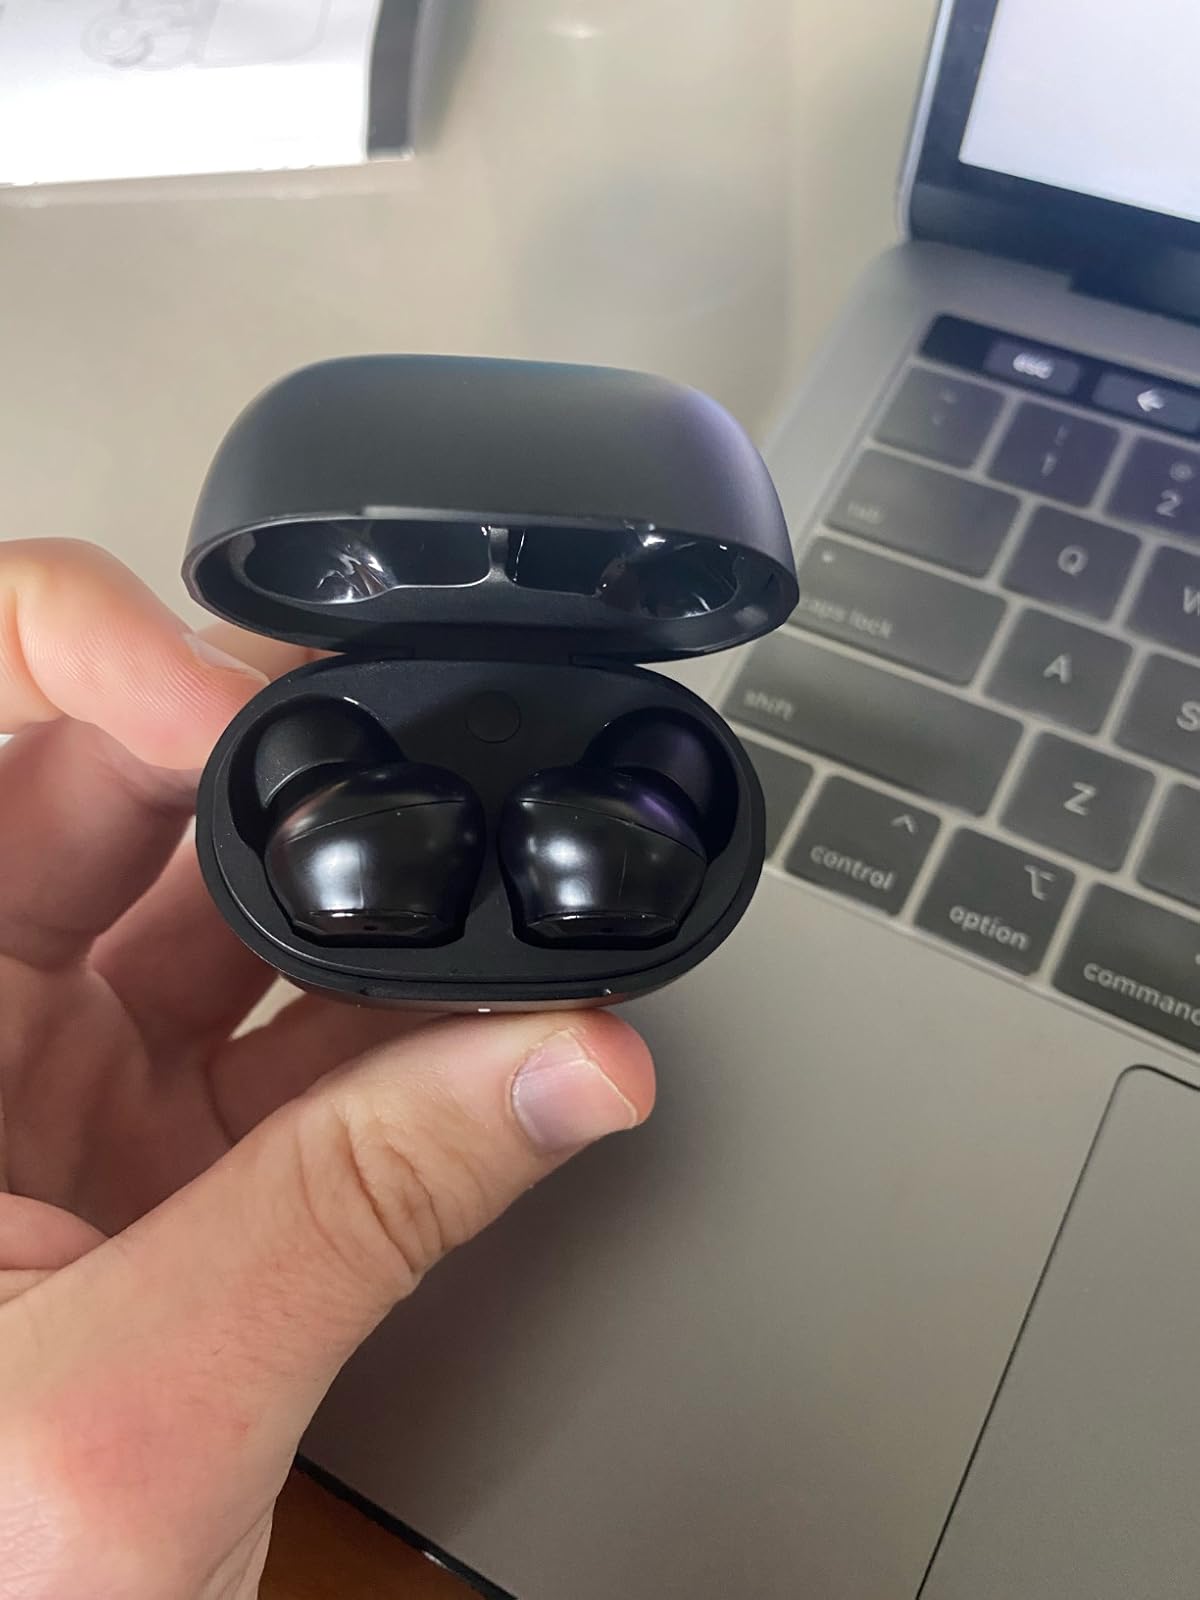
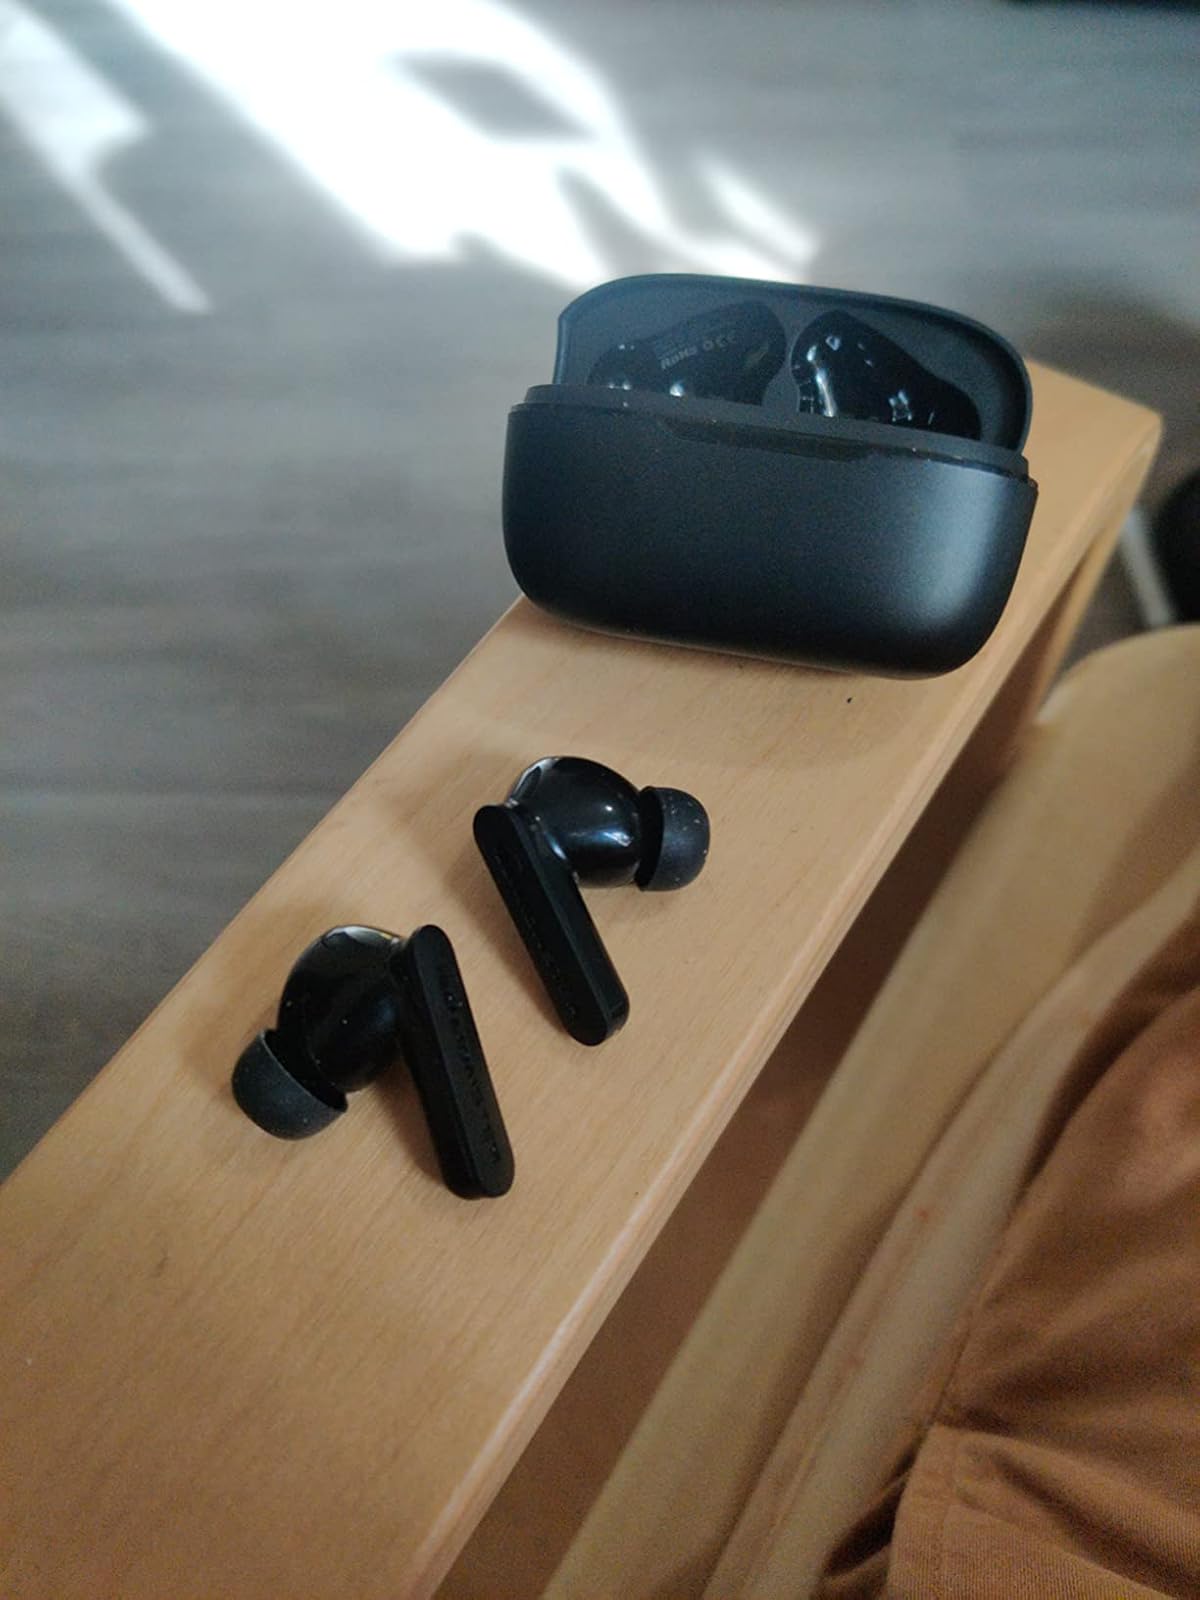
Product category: earbuds
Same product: no